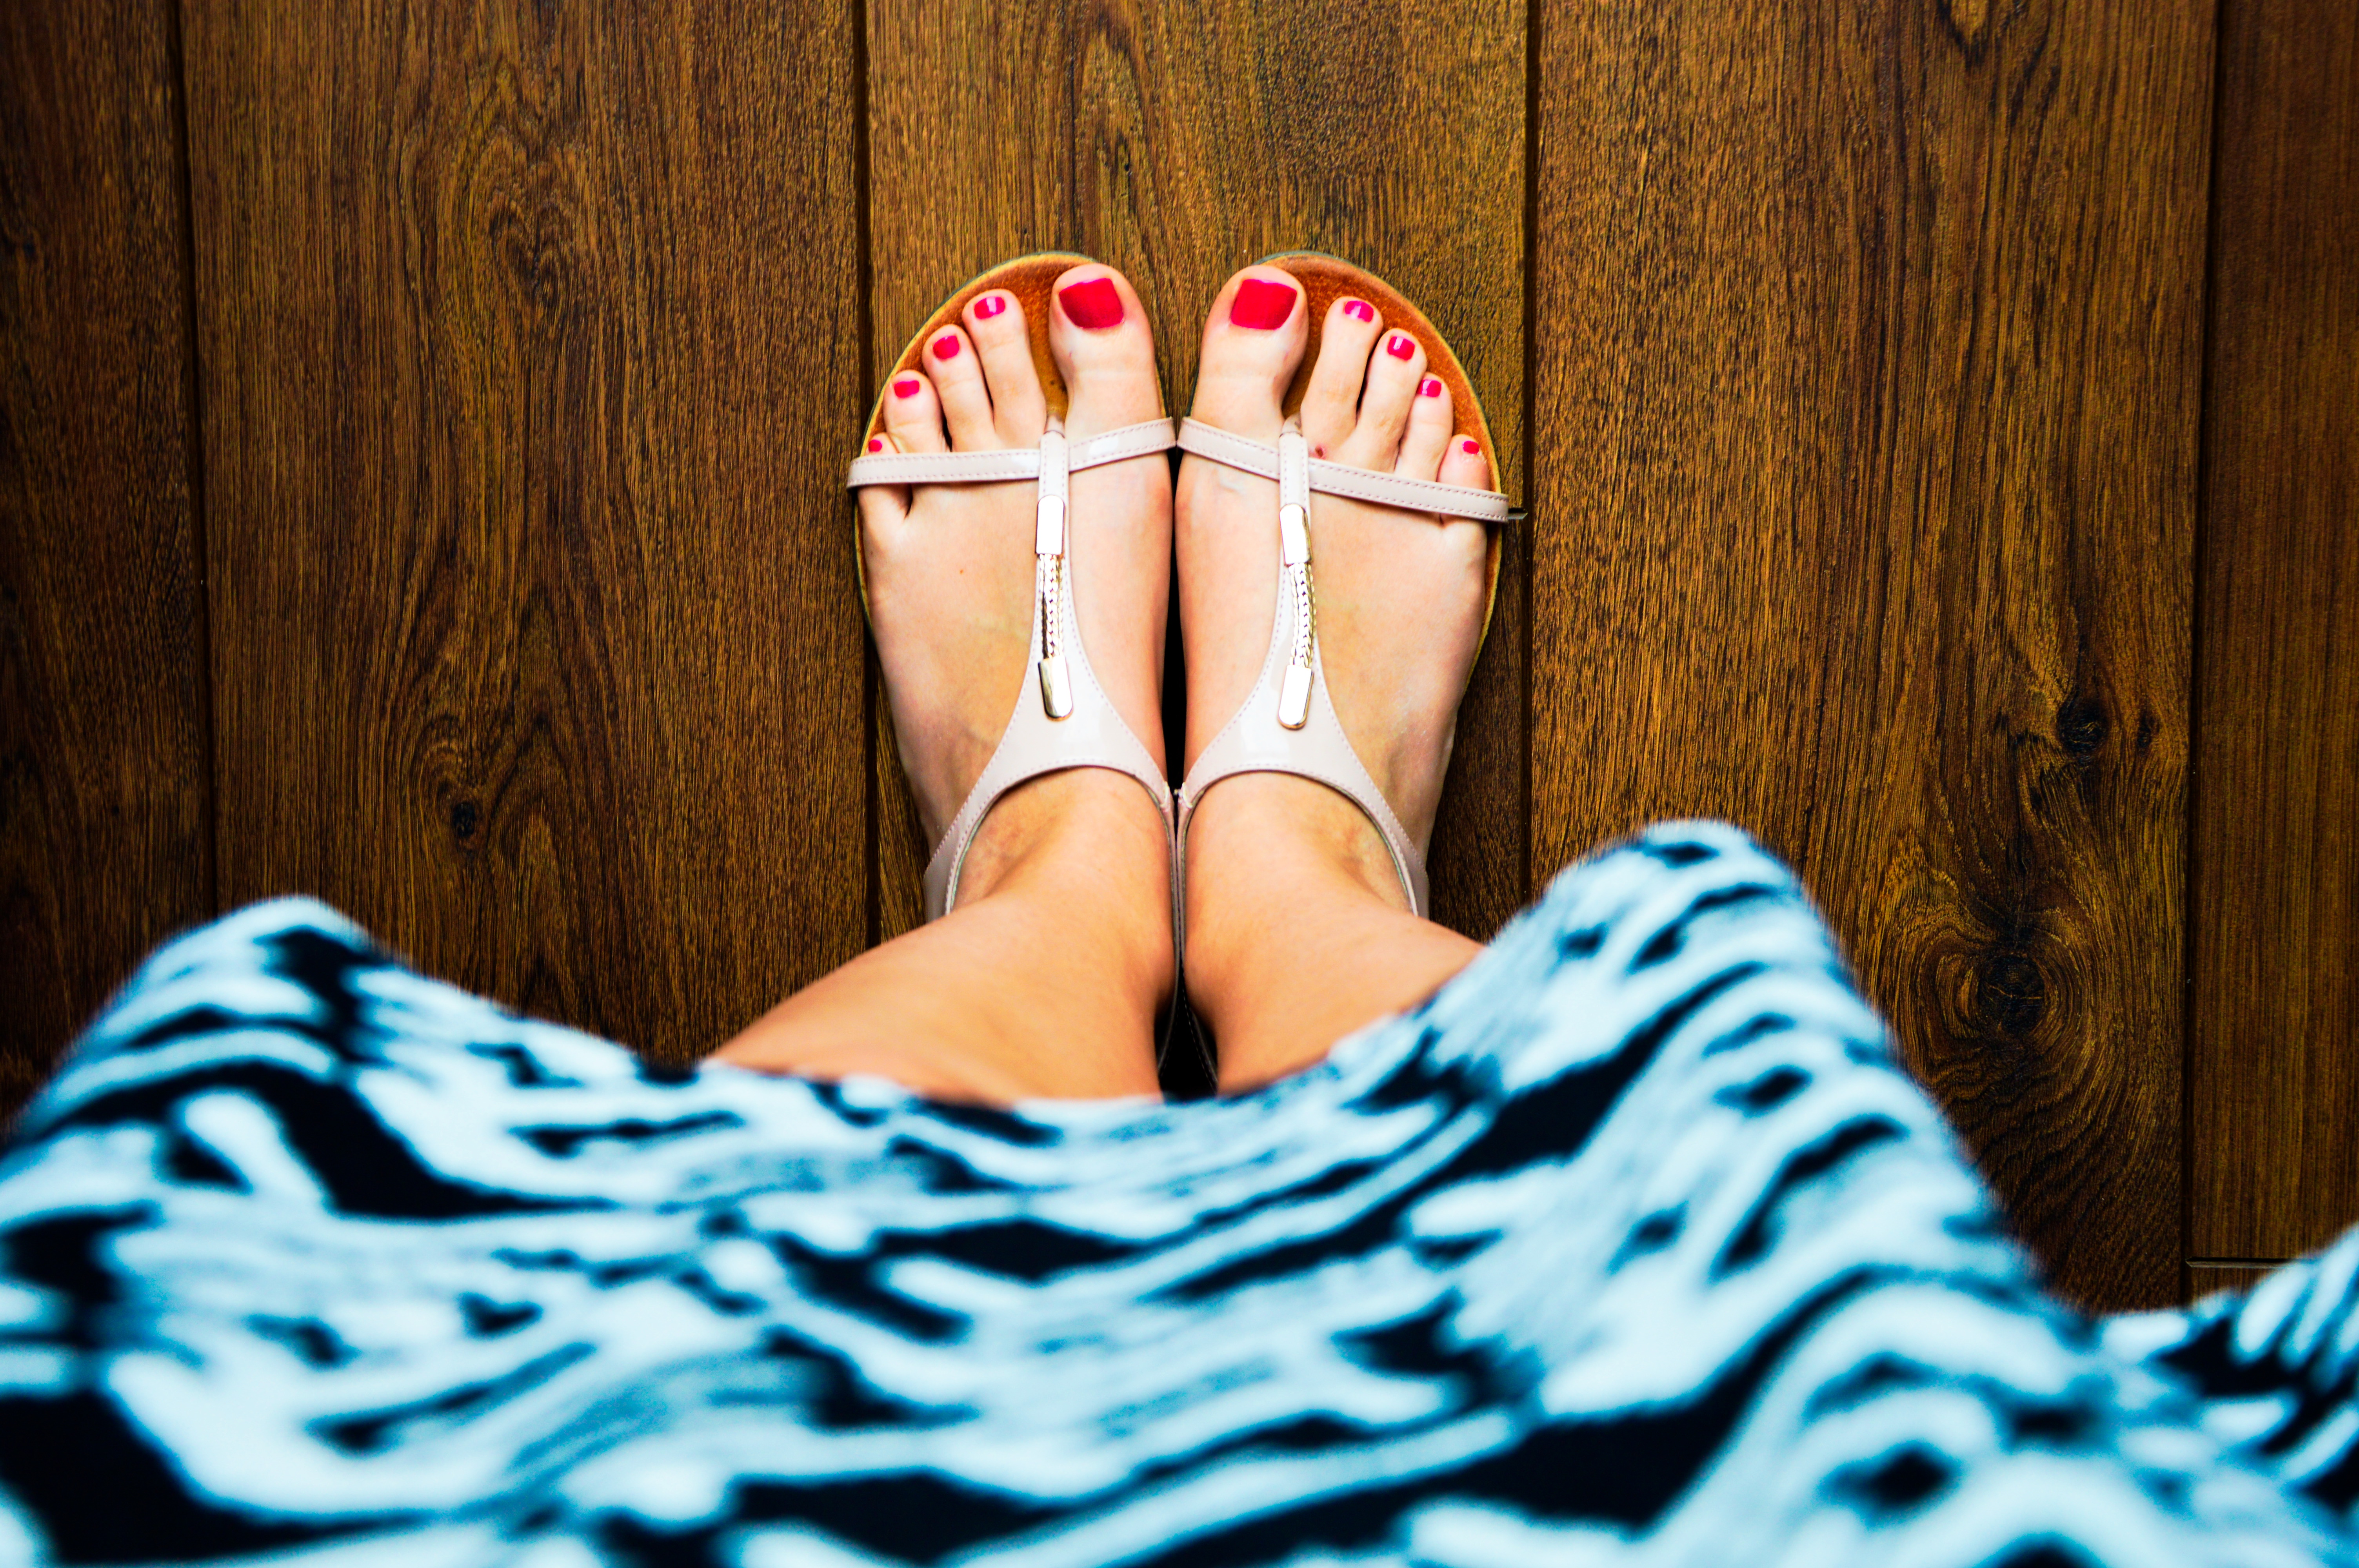
hand, shoe, girl, woman, photography, feet, summer, leg, model, finger, foot, fashion, human body, dress, sandals, legs, footwear, toenails, beauty, outfit, photo shoot